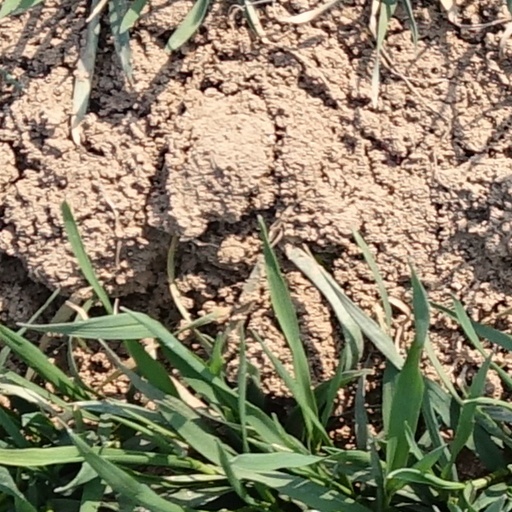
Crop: wheat